Florida State Seminoles football

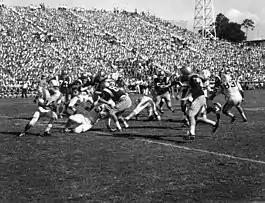
Under Peterson, the Seminoles defeated the Gators for the first time.

This would be The Eleven's last season, however, as the Florida State Legislature passed the Buckman Act, which reorganized Florida's six colleges into three institutions segregated by gender and race: a school for white males, a school for white females, and a school for African Americans. Florida State College became Florida Female College until 1909, when it became Florida State College for Women. Four other institutions (including the University of Florida in Lake City and the East Florida Seminary) were merged into the new white men's-only University of the State of Florida in Gainesville. Males who formerly attended Florida State College were required to transfer to the Gainesville campus, although several former FSC players transferred to Grant University (now the University of Tennessee at Chattanooga), with five joining Grant's football team. In 1909 several veterans of the FSC Eleven founded a city team named the Tallahassee Athletics, but this folded after one season. Except for this, until 1947, Tallahassee's only organized or collegiate football team were the team from the Florida Agricultural and Mechanical College for Negroes (now Florida A&M University).